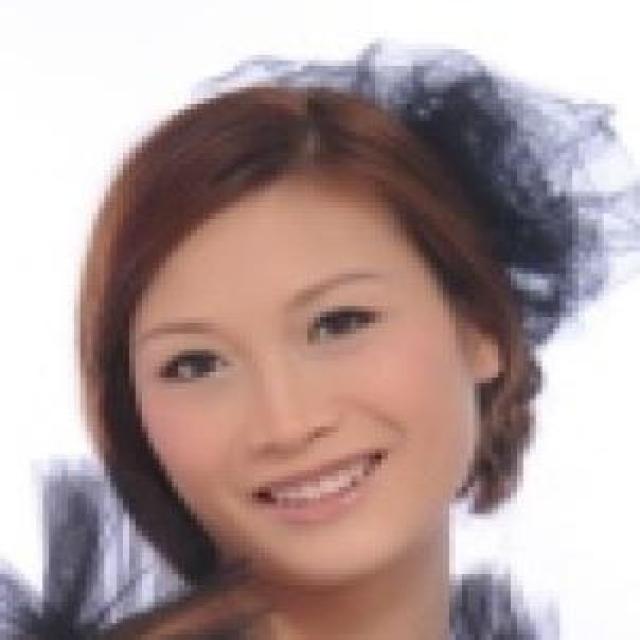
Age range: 21-44